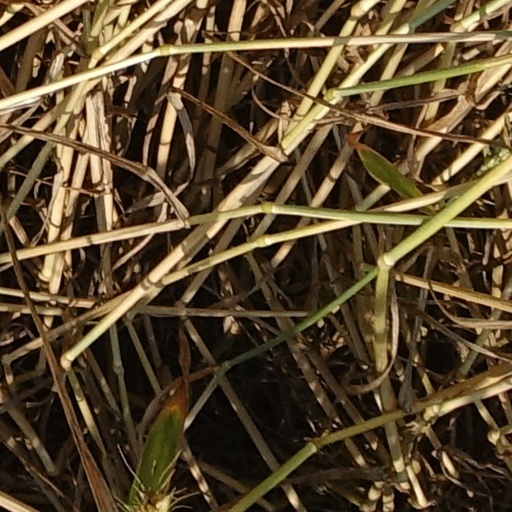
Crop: wheat